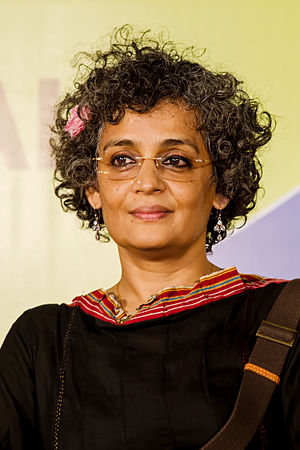
Arundhati Roy
Arundhati Roy er en indisk forfatter og politisk aktivist. Hun har skrevet romanen De små tings gud, for hvilken hun vandt Bookerprisen i 1997.